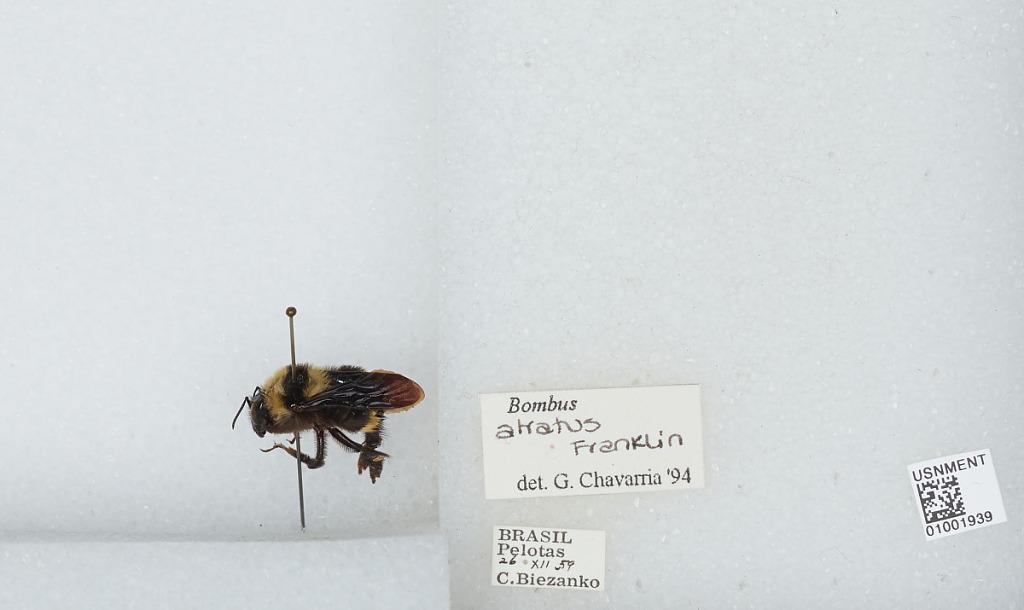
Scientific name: Bombus (Fervidobombus) atratus Franklin
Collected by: C. Biezanko
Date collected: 1959-12-26
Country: Brazil
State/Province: Rio Grande do Sul
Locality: Pelotas
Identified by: Franklin